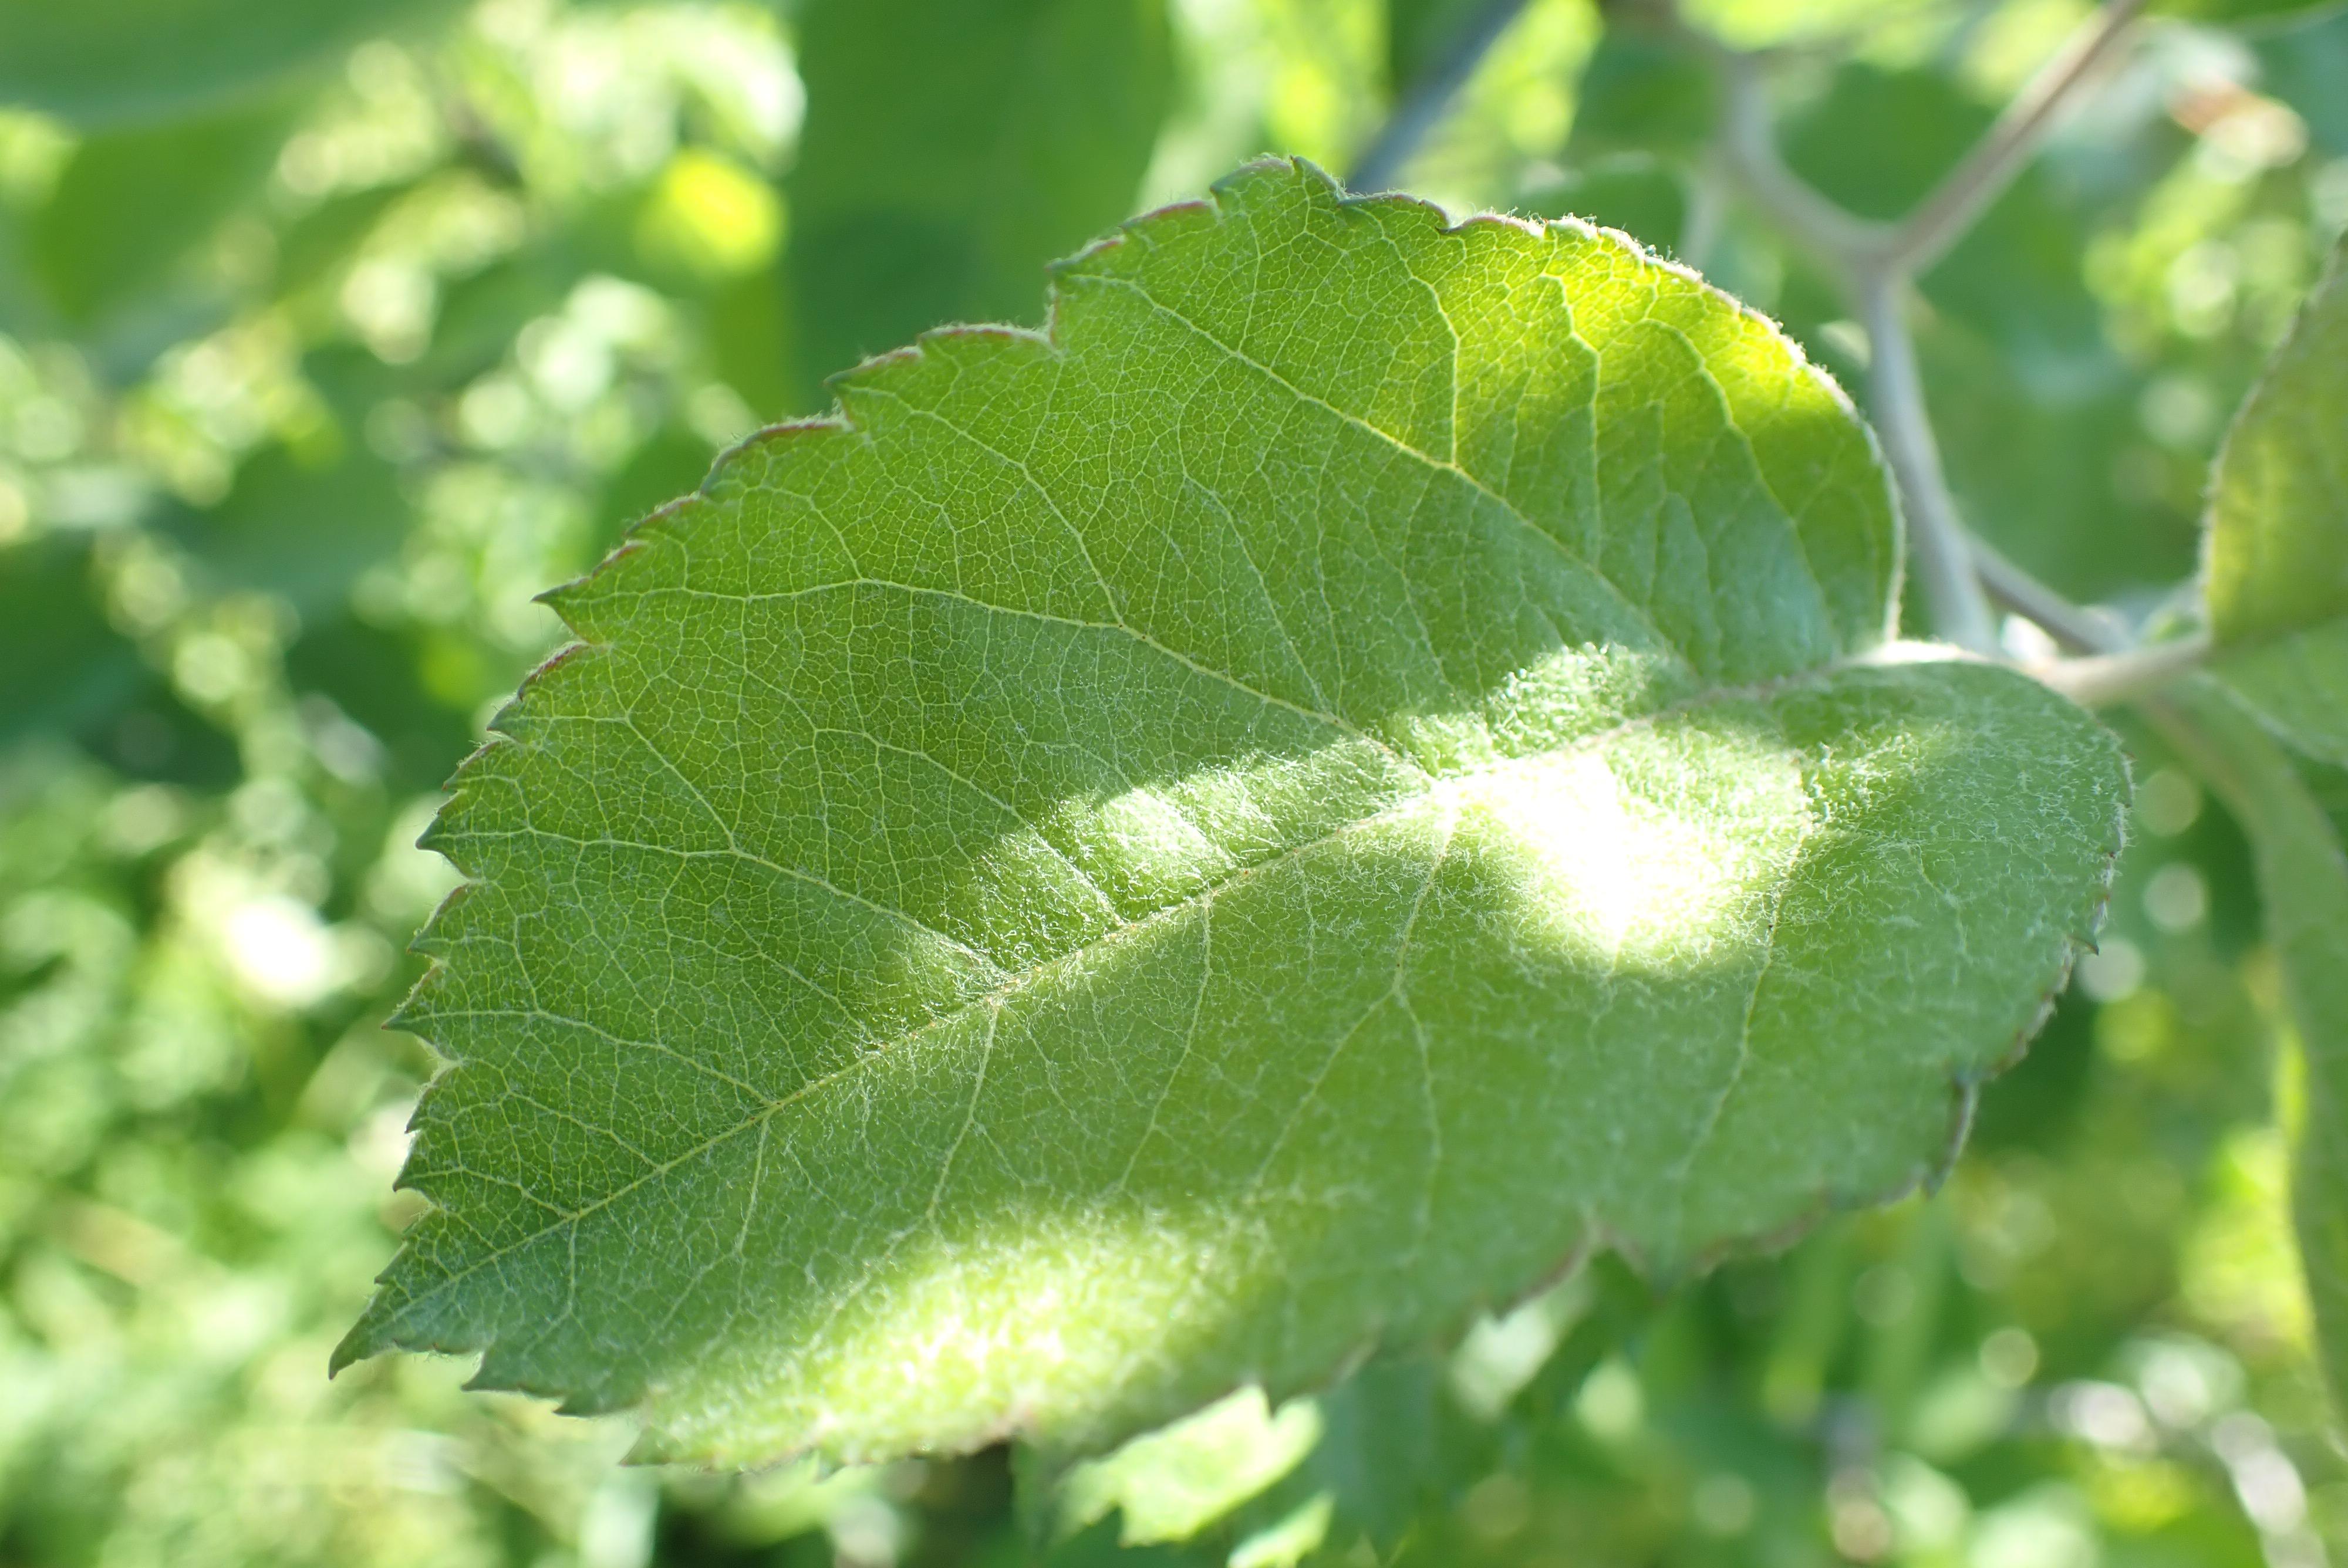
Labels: healthy